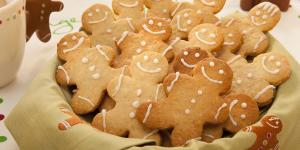
galletas de jengibre con pan molido